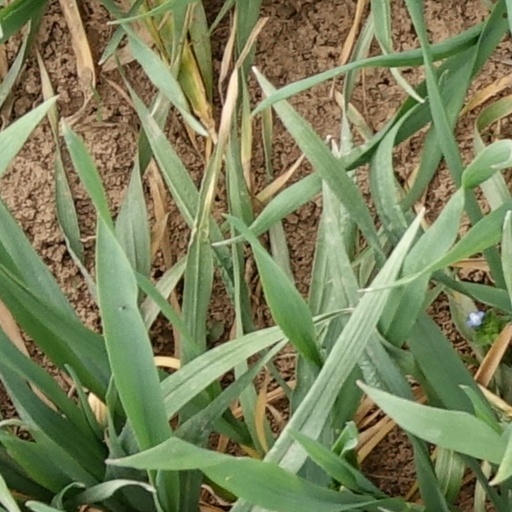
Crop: wheat